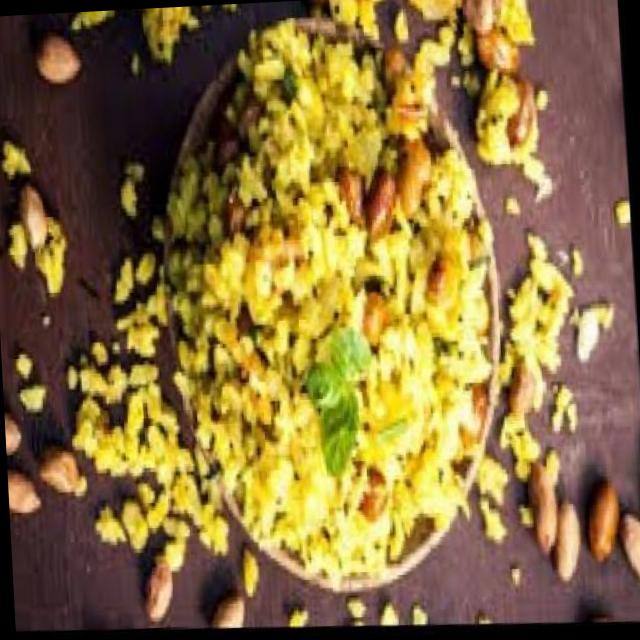
Dish: poha